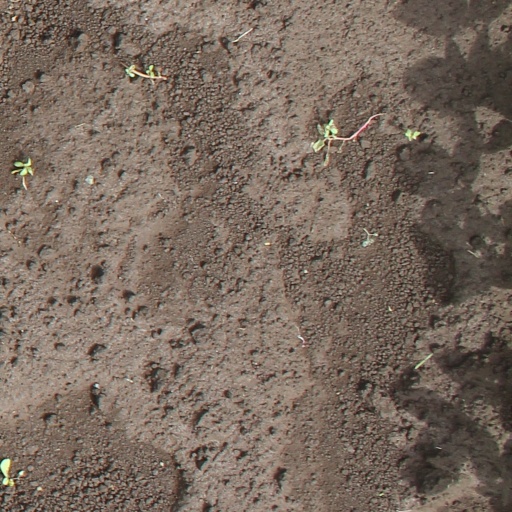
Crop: soybean